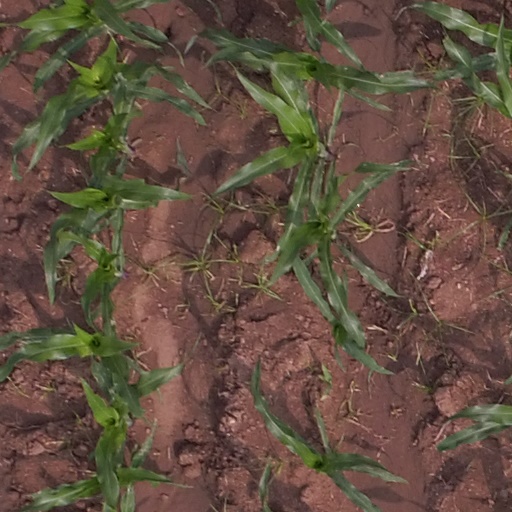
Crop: maize; corn